Church of St. John, Klaipėda

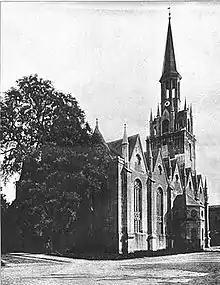
Façade of the church before 1900

The Church of St. John was a Lutheran church in Klaipėda, Lithuania. The last major reconstruction of the church was executed in 1856–1858. Following the reconstruction, its 75 metres tower with a clock and observation deck dominated the panorama of Klaipėda. During World War II the church was damaged and because of introduction of state atheism it was completely demolished in 1945.